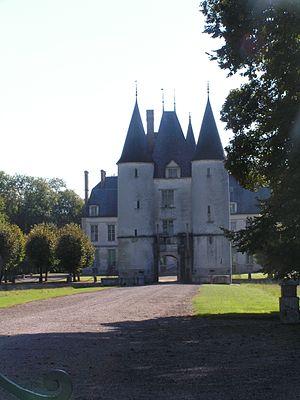
La porte du château de Dampierre (Aube).
Dampierre est une commune française, située dans le département de l'Aube en région Grand Est.
Guy II de Dampierre est le fils de Guillaume Iᵉʳ de Dampierre, seigneur de Dampierre, et d'Ermengarde de Toucy. Il est seigneur de Dampierre, de Saint-Dizier, de Moëslains, de Saint-Just, de Bourbon et de Montluçon, connétable de Champagne et d'Auvergne et vicomte de Troyes à la fin du XIIᵉ siècle et au début du XIIIᵉ siècle.
Cet article recense les monuments historiques de l'Aube, en France.